Karamokho Alfa

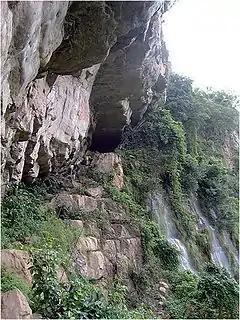
Canyon in the Futa Jallon

Karamokho Alfa (born Ibrahima Musa Sambeghu and sometimes called Alfa Ibrahim; died c. 1751) was a Fula religious leader who led a jihad that created the Imamate of Futa Jallon in what is now Guinea. This was one of the first of the Fulbe jihads that established Muslim states in West Africa.